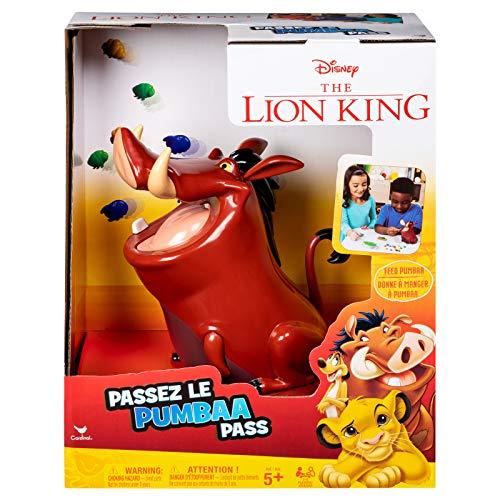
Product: Lion King Pumbaa Pass Game
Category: Toys & Games | Games & Accessories | Board Games
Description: Feed Pumbaa colorful bugs until something causes him to Puke.
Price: $16.99
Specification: ProductDimensions:4.9x8.8x10.5inches|ItemWeight:1.17pounds|ShippingWeight:1.17pounds(Viewshippingratesandpolicies)|ASIN:B07S4LW27Q|Itemmodelnumber:6054084|Manufacturerrecommendedage:5-7years